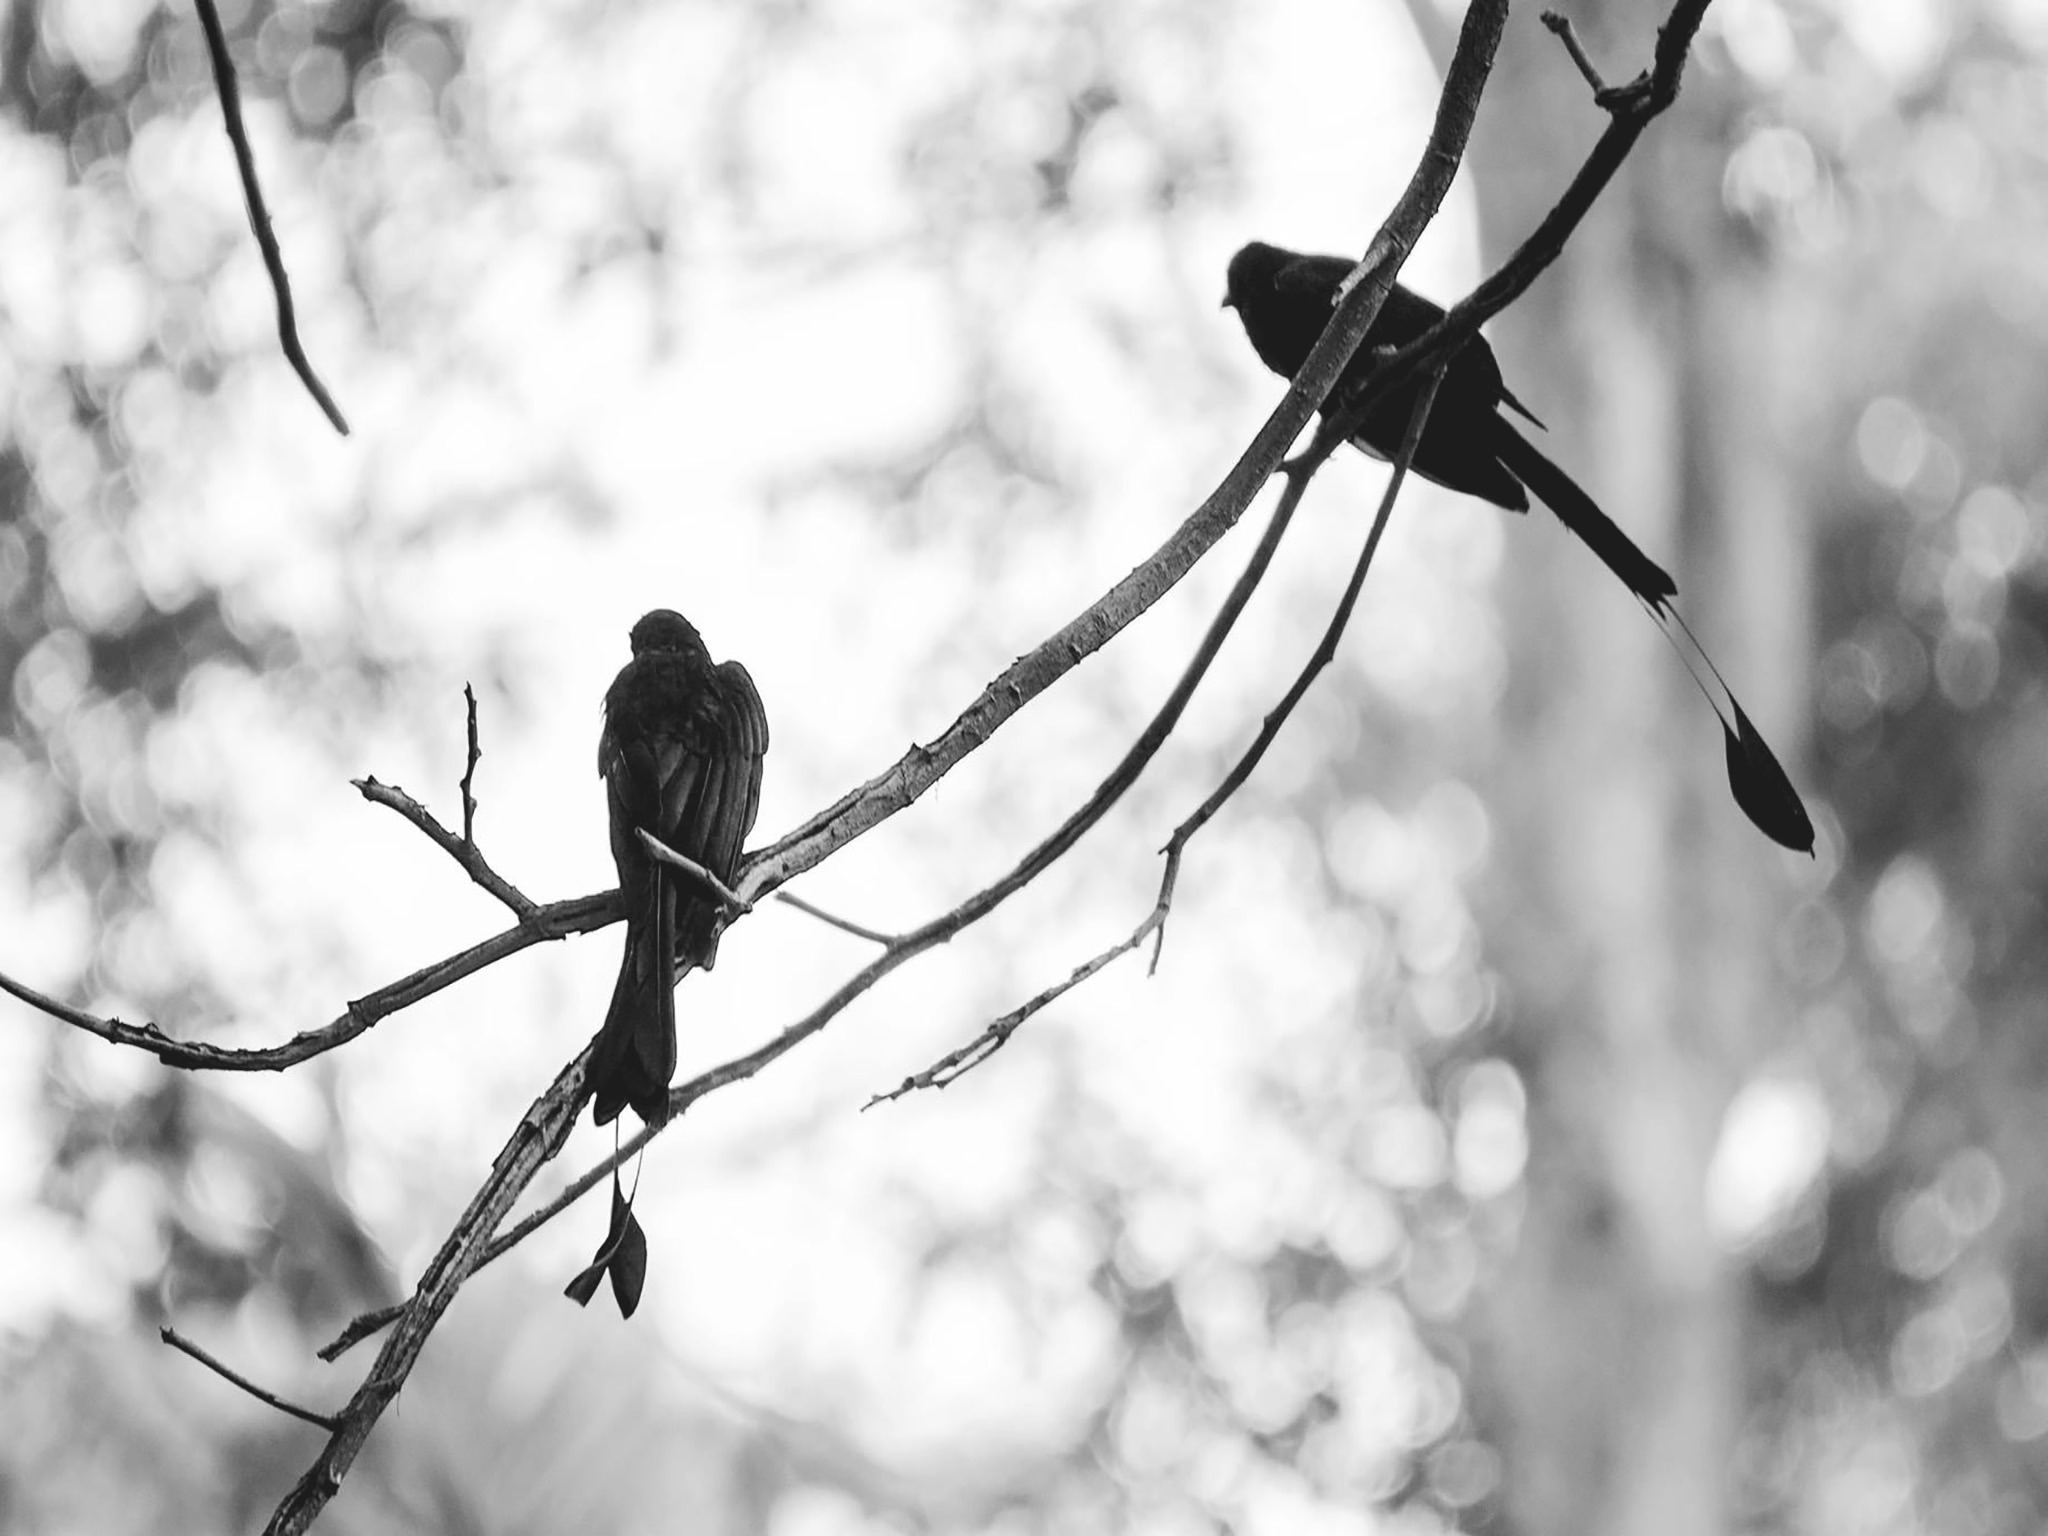
tree, nature, branch, snow, winter, fence, black and white, plant, photography, sunlight, leaf, flower, spring, black, monochrome, season, twig, close up, freezing, macro photography, monochrome photography, woody plant, wire fencing